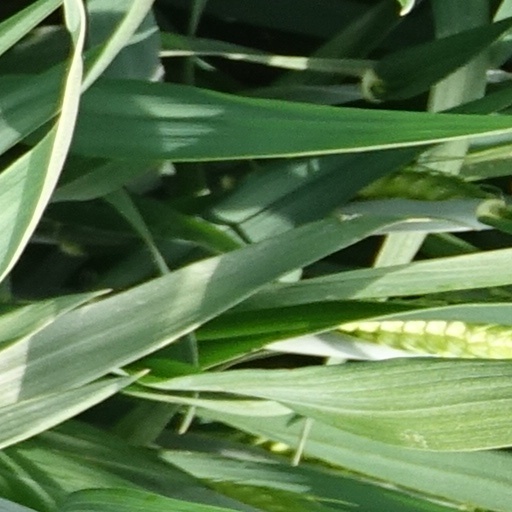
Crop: wheat